Timeline of labour issues and events

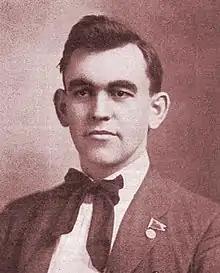
Tom Mooney as a young socialist, 1910

The following is a timeline of labor history, organizing & conflicts, from the early 1600s to present.